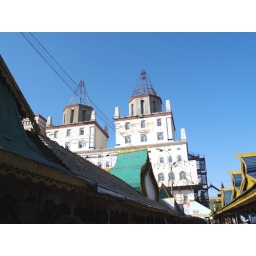
Two towers in the market